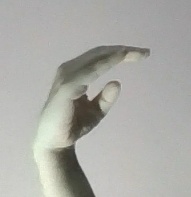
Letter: jeem